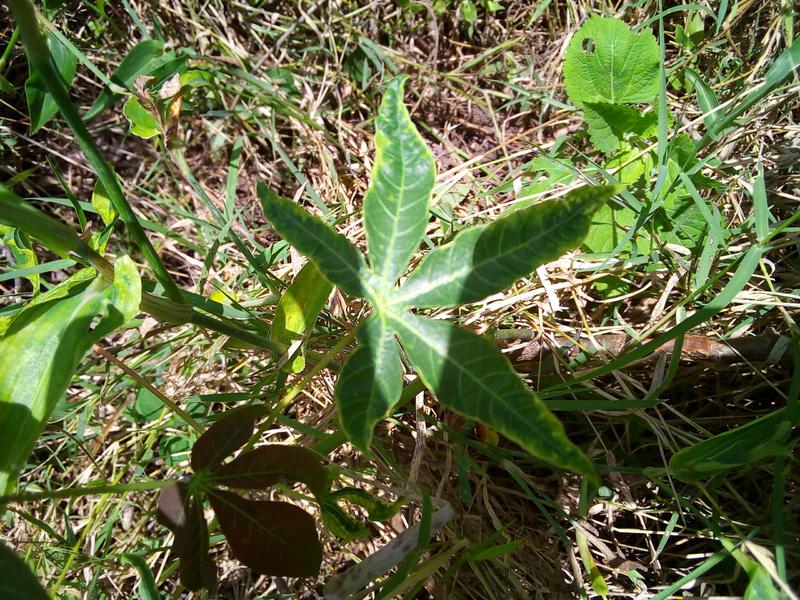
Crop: cassava
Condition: mosaic_disease